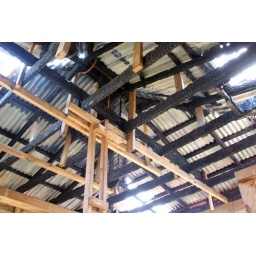
Charred beams in the tower office